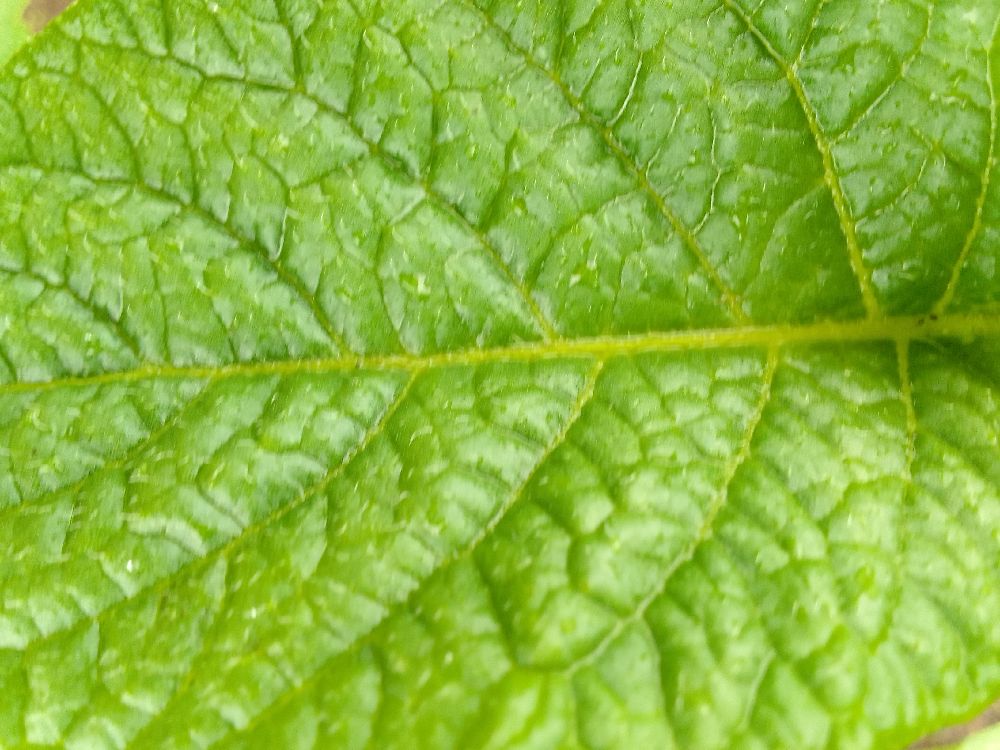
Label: Healthy